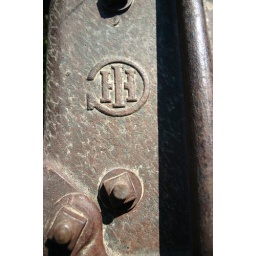
Old Machinery out in the field between the old house and Lance's